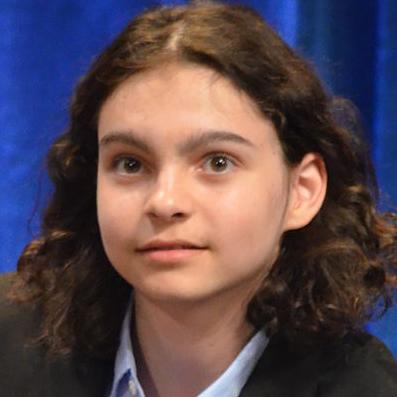
Age: 15